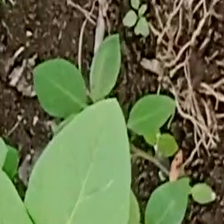
Weed species: Moti_dudhi(Euphorbia_geneculata_L)